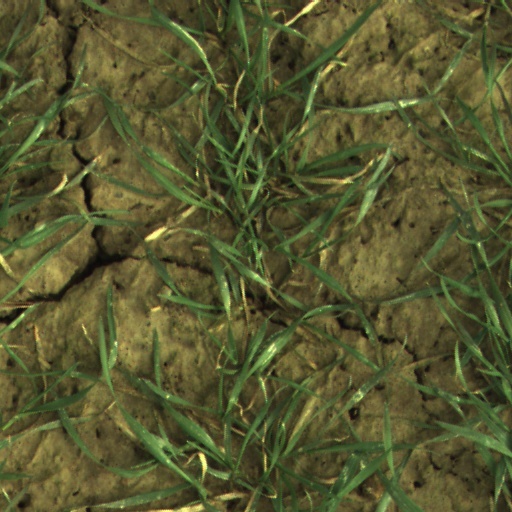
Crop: wheat